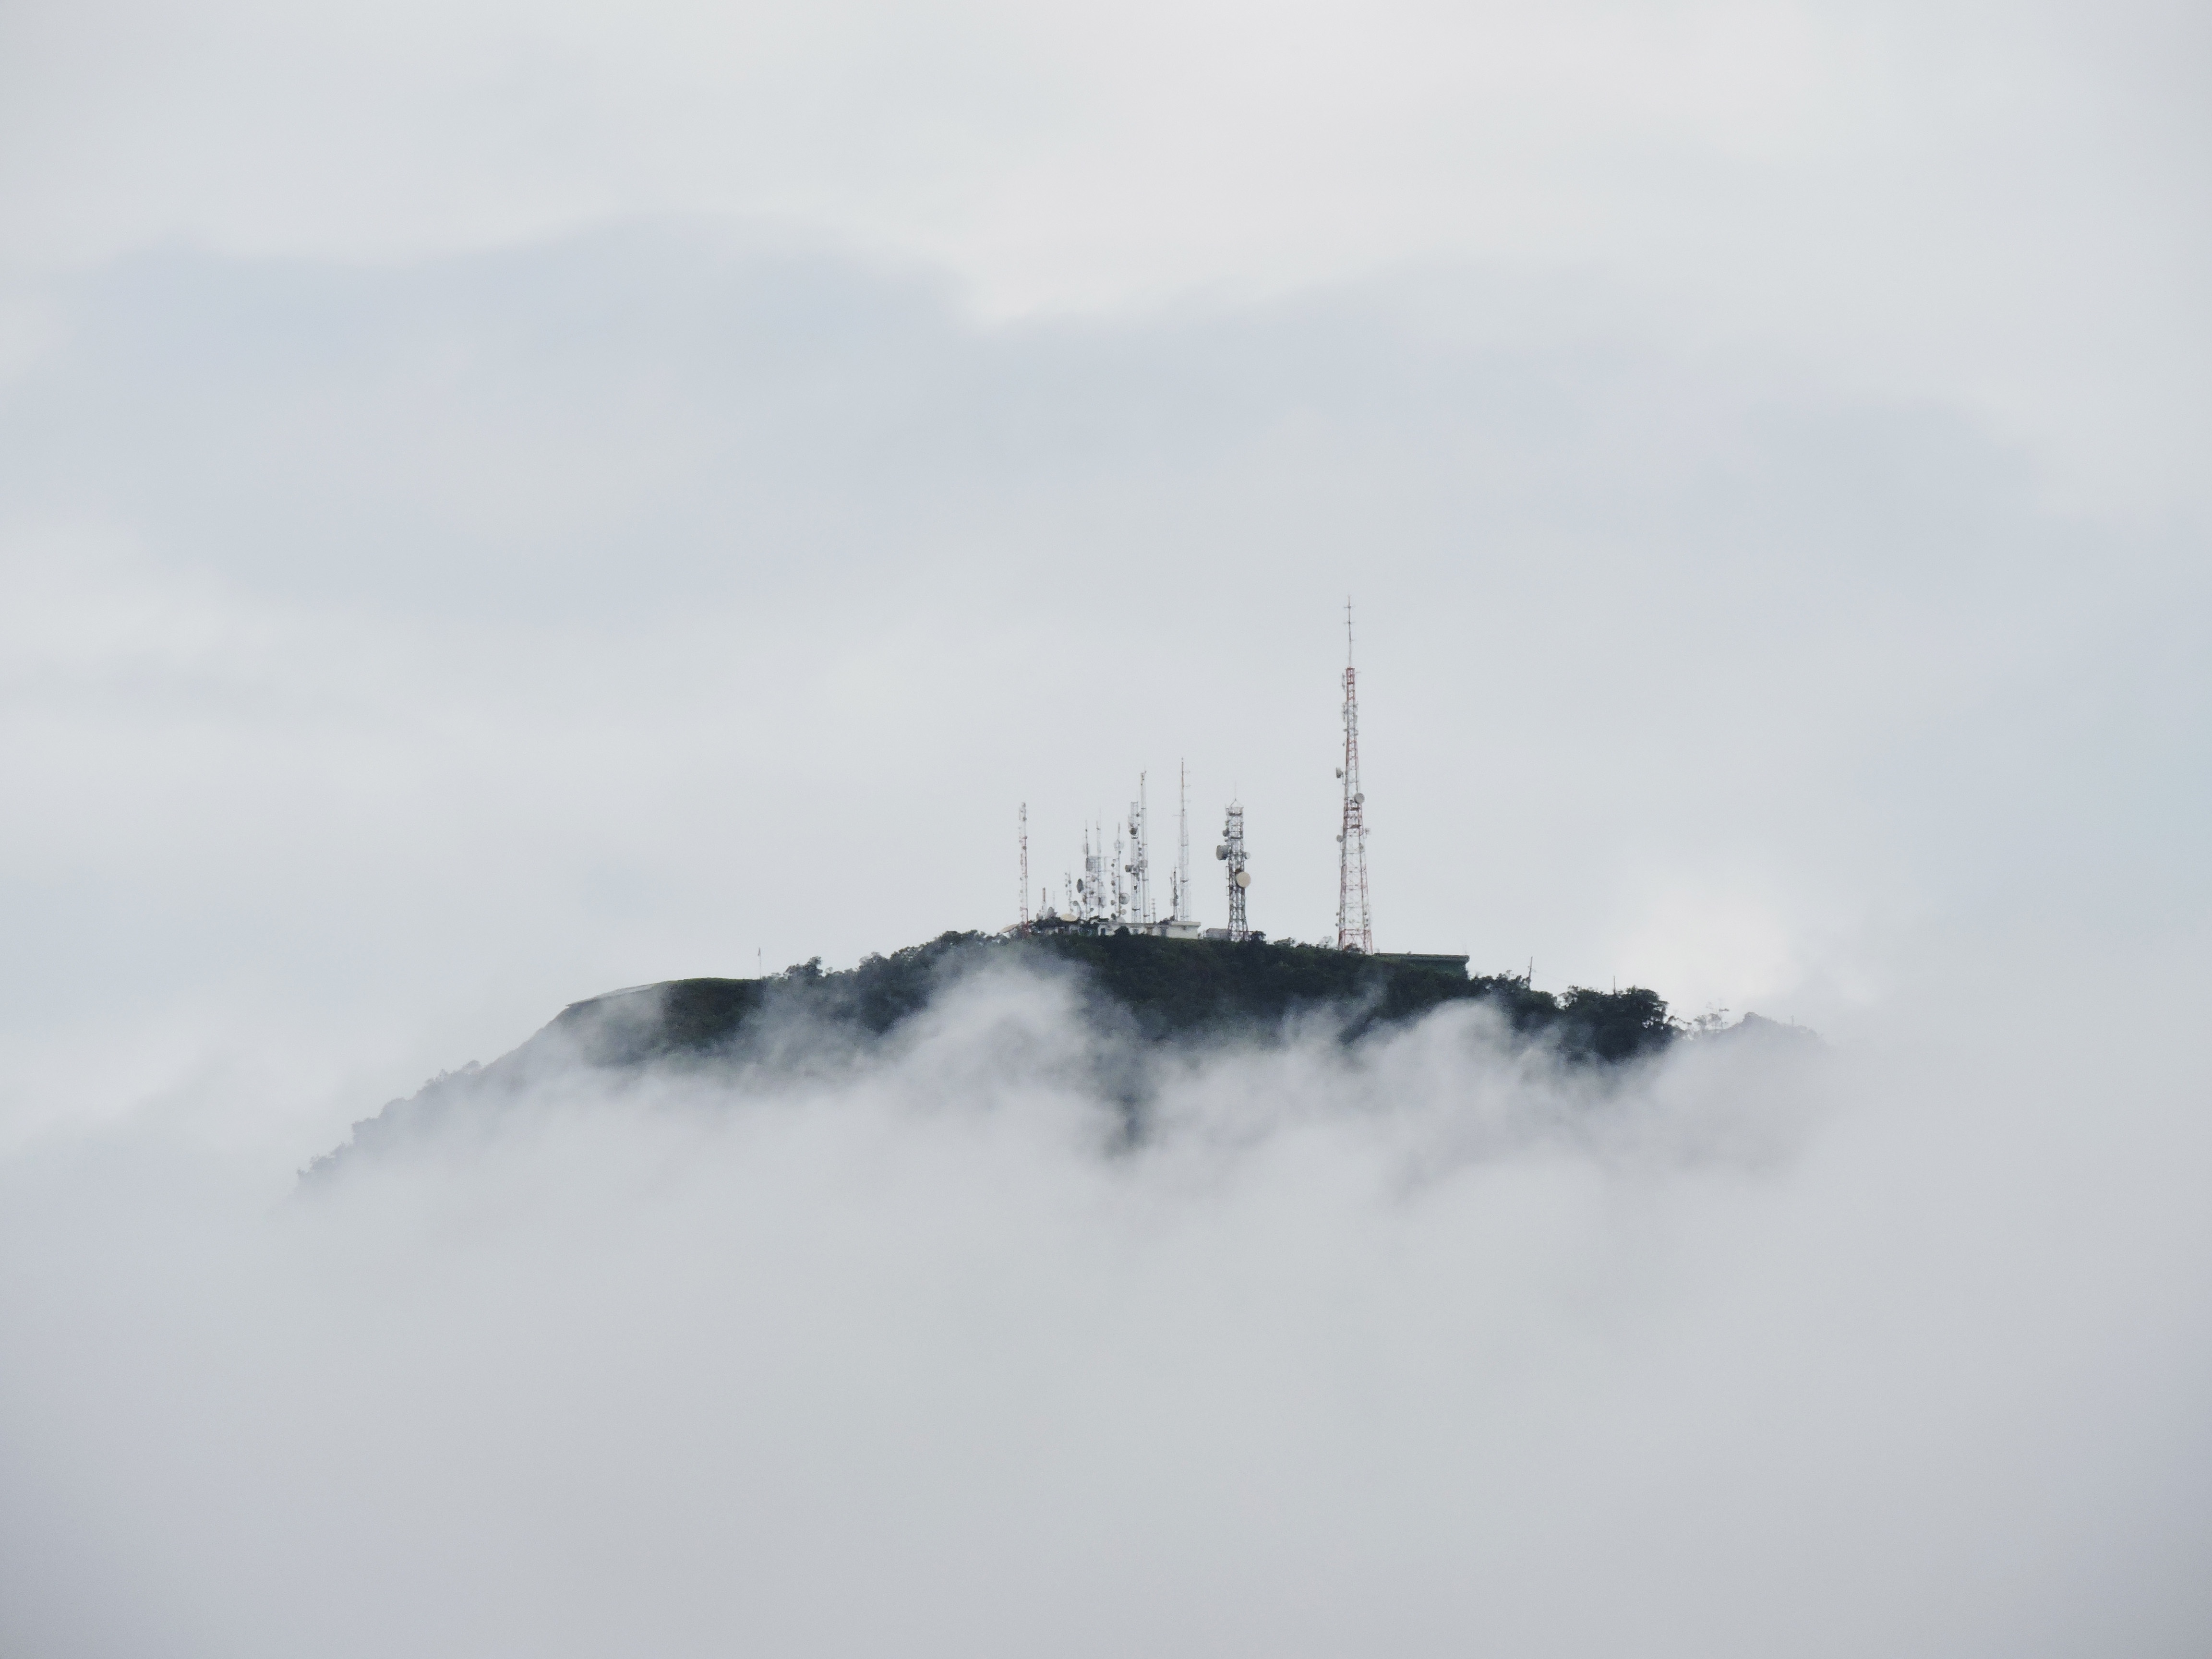
mountain, snow, winter, cloud, fog, mist, cloudy, wind, vehicle, weather, mountain top, communication tower, atmospheric phenomenon, atmosphere of earth